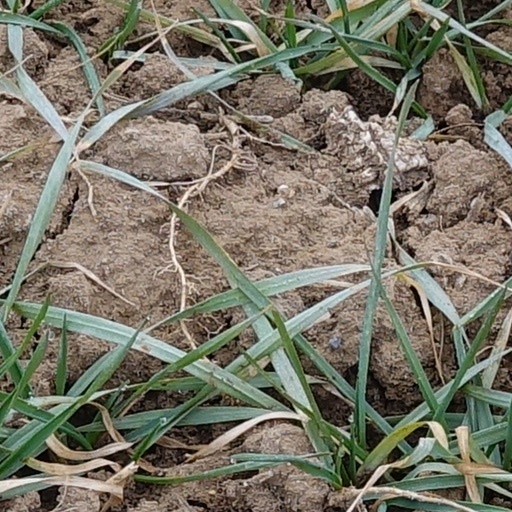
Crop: wheat